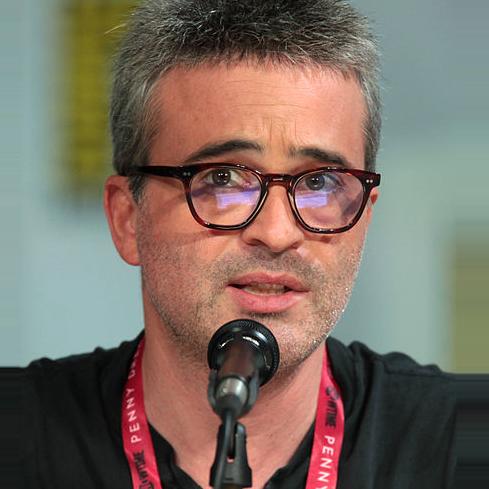
Age: 40